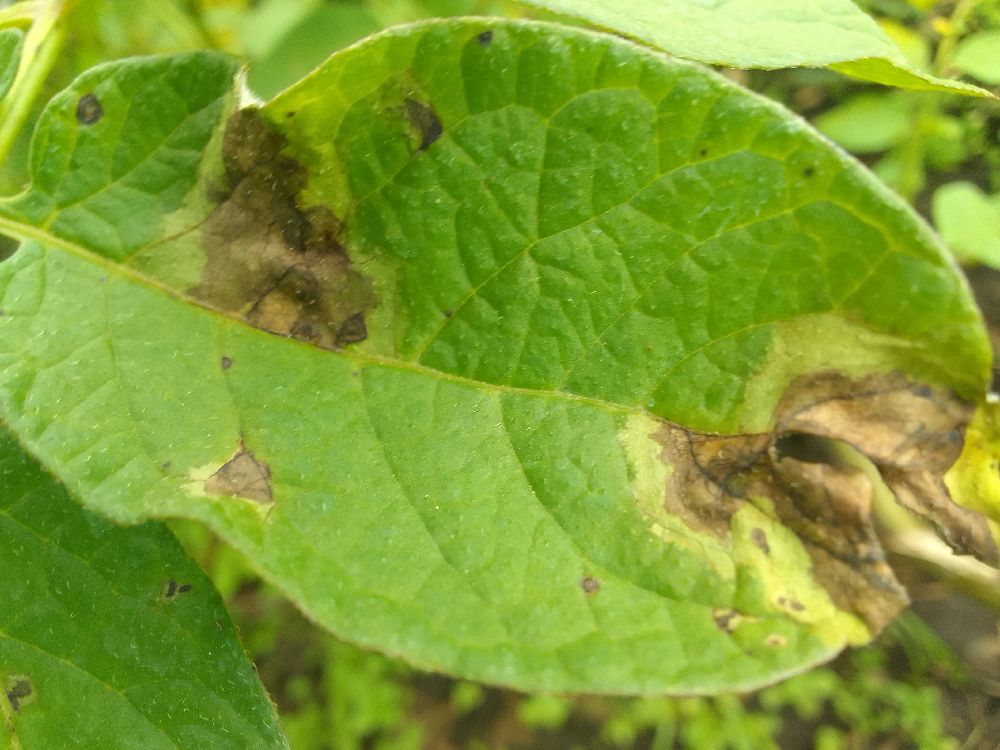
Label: Late blight